Kronstad, Bergen

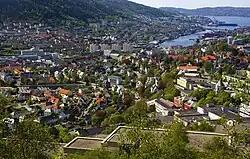
North-eastern Kronstad (foreground)

Kronstad is a neighbourhood in the borough of Årstad in the city of Bergen in Vestland county, Norway. It is located in the northern part of the borough, south of the large Store Lungegårdsvannet bay, east of the neighborhood of Solheim, north of Minde, west of Landås, and west of Møllendal and Haukeland (in Bergenhus borough). The neighbourhood was named after the old "Kronstad" farm (whose successor is the Kronstad Hovedgård manor house), which was formerly known as "Hunstad". After the vicar of Bergen Cathedral purchased the farm in 1705, the name was changed to "Cronstad" which later changed to Kronstad.